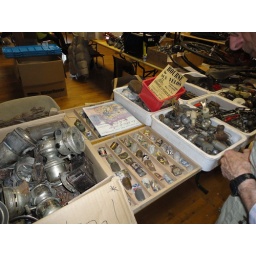
bike flea market in France November 2010